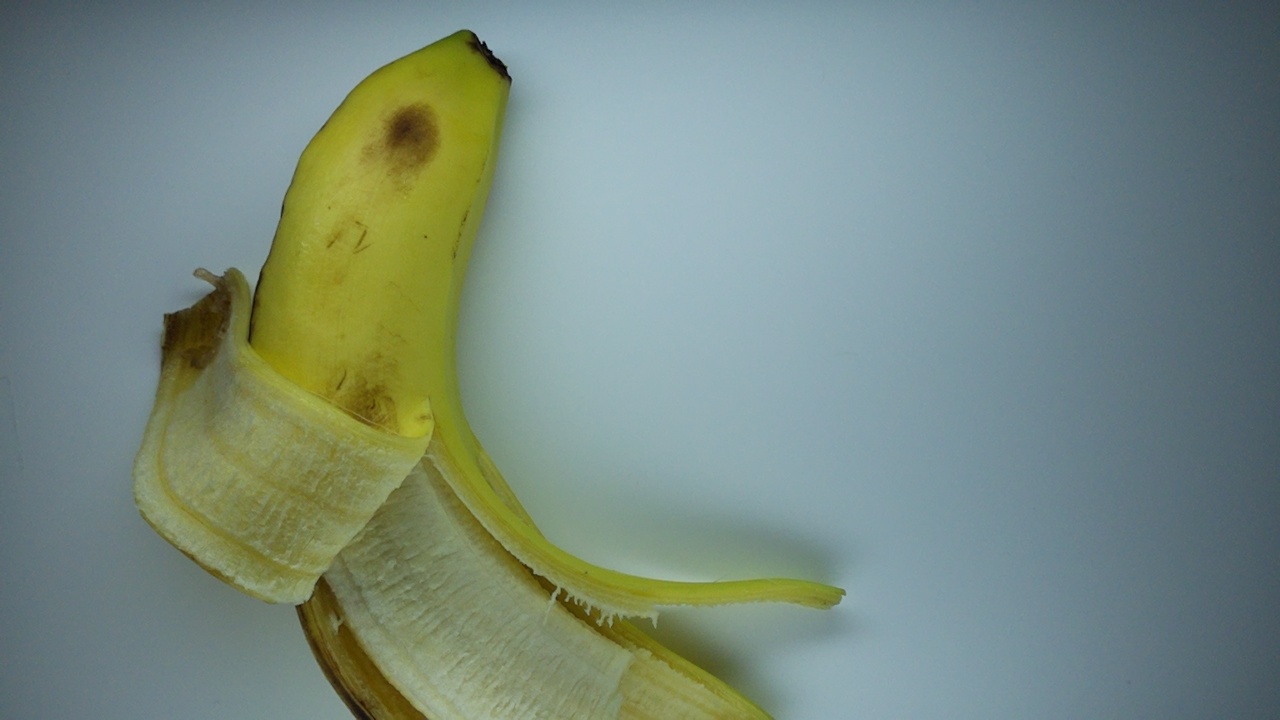
Label: trash